The Religion of the Future

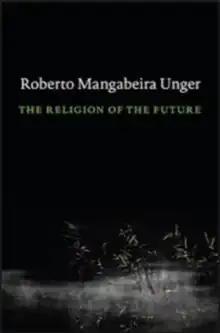

The Religion of the Future is a book by the philosopher and politician Roberto Mangabeira Unger. In the book, he argues that humanity is in need of a religious revolution that dispenses with the concept of God and elements of the supernatural, a revolution that expands individual and collective human empowerment by fostering a condition he calls "deep freedom"—a life of creativity, risk, experiment, and meaningful personal connection—protected by structure-revising social and political structures of an empowered democracy hospitable to the context-breaking capacities inherent in human life.